Red Guards

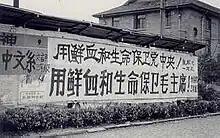
Political slogan by Red Guards on the campus of Fudan University, Shanghai, China says "Defend Central Committee with (our) blood and life! Defend Chairman Mao with (our) blood and life!"

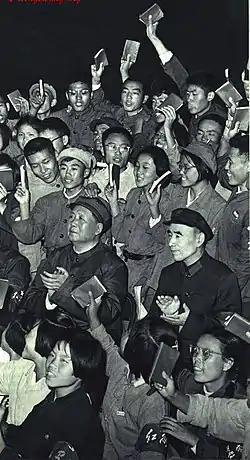
A public appearance of Chairman Mao and Lin Biao among Red Guards, in Beijing, during the Cultural Revolution (November 1966)

The first students to call themselves "Red Guards" in China were from the Tsinghua University High School, who were given the name to sign two big-character posters issued on 25 May – 2 June 1966. The students believed that the criticism of the play "Hai Rui Dismissed from Office" was a political issue and needed greater attention. The group of students – led by Zhang Chengzhi at Tsinghua Middle School and Nie Yuanzi at Peking University – originally wrote the posters as a constructive criticism of Tsinghua University and Peking University's administrations, who were accused of harbouring intellectual elitism and bourgeois tendencies. Most of the early Red Guards came from the Five Red Categories.